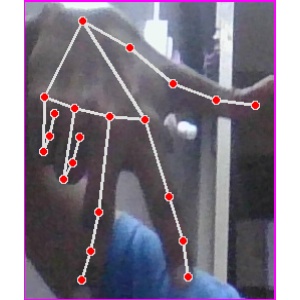
अक्षर: ग